History of football in India

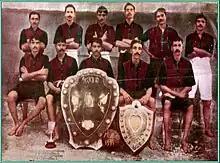
Mohun Bagan team, IFA Shield winners in 1911

Several clubs were founded, more Cup competitions were introduced and Indian players became more common. The major event that showed a rise in Indian Football was in 1911 when Mohun Bagan AC defeated East Yorkshire Regiment 2–1 in the final of the IFA Shield. This was the first time an Indian team won a major national tournament.